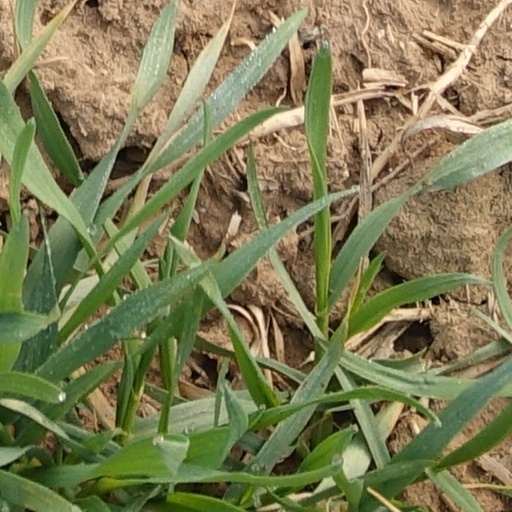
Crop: wheat